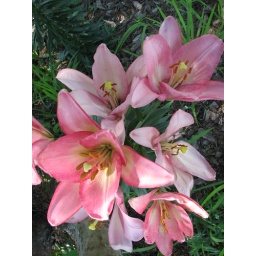
these pink flowers are under a tree that have a circle with big rocks surrounding them